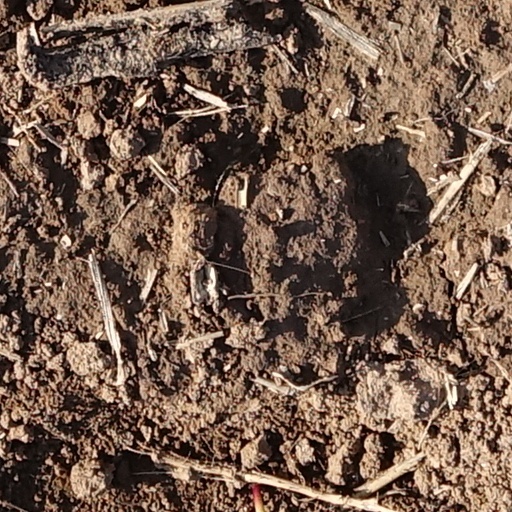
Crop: wheat